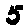
Label: 5